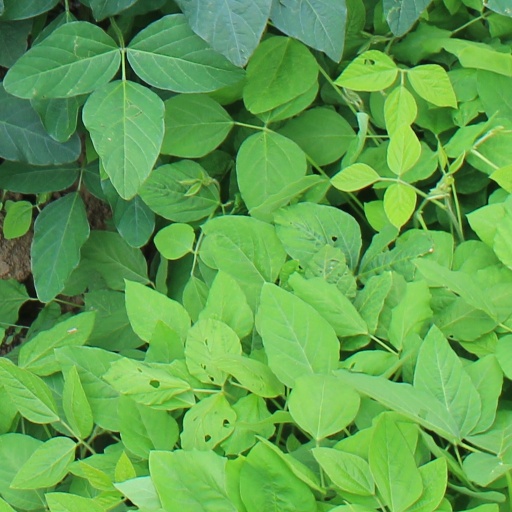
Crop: soybean